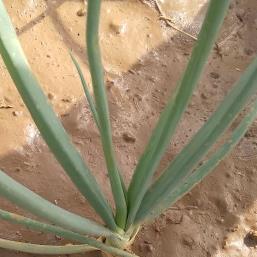
Crop: Onion
Condition: healthy-leaf